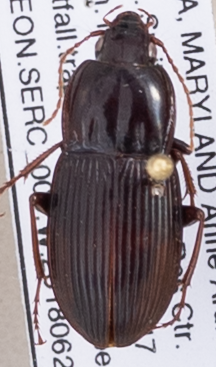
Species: Pterostichus (Abacidus) sp.
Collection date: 2018-06-28
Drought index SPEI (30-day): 0.39
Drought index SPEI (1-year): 0.226
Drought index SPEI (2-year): -0.46